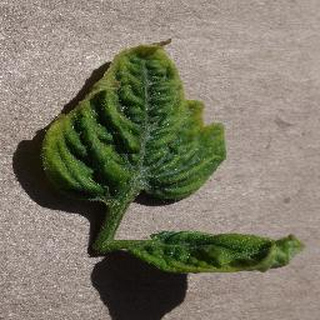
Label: tomato_yellow_leaf_curl_virus